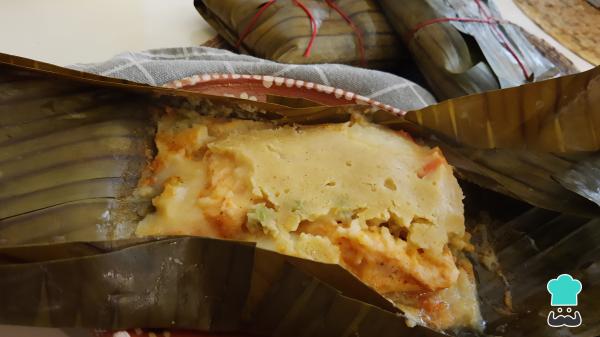
Cuando haya pasado el tiempo de cocción, retira los tamales de la olla, corta el hilo de cocina y sirve sobre la misma hoja este rico tamal colombiano. ¡A comer! Preparar tamales puede resultar para muchas personas muy tardado, pero créeme que si sigues cada uno de los pasos se te hará muy rápido y práctico. Además, si quieres acompañarlos con alguna salsa, no te pierdas esta receta de Salsa para tamales. Cuéntanos en los comentarios tu opinión y comparte con nosotros una fotografía del resultado final.